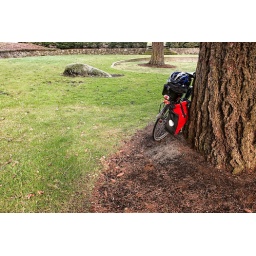
My bike leaning against a tree